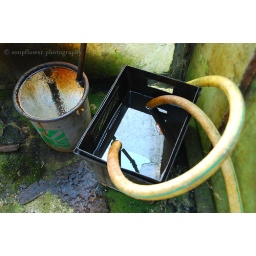
Closed down and abandoned nursery &amp;amp; green house in Tirol.